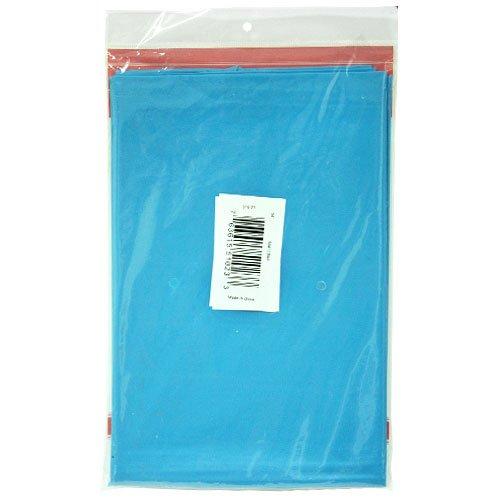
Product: Party Dimensions Single Count Round Plastic Tablecover, 84-Inch, Island Blue
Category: Home & Kitchen | Event & Party Supplies | Decorations | Tablecovers
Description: Island Blue.
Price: $7.46